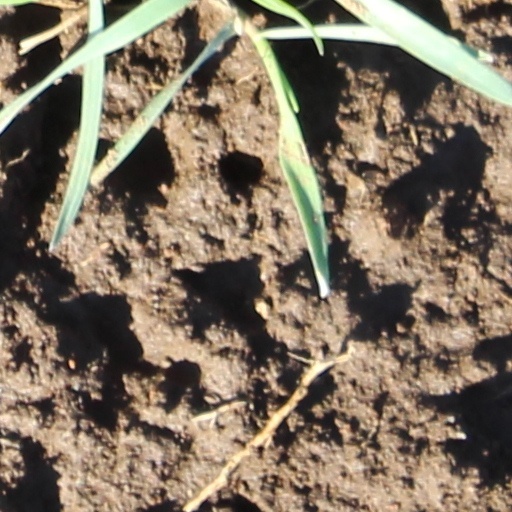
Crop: wheat